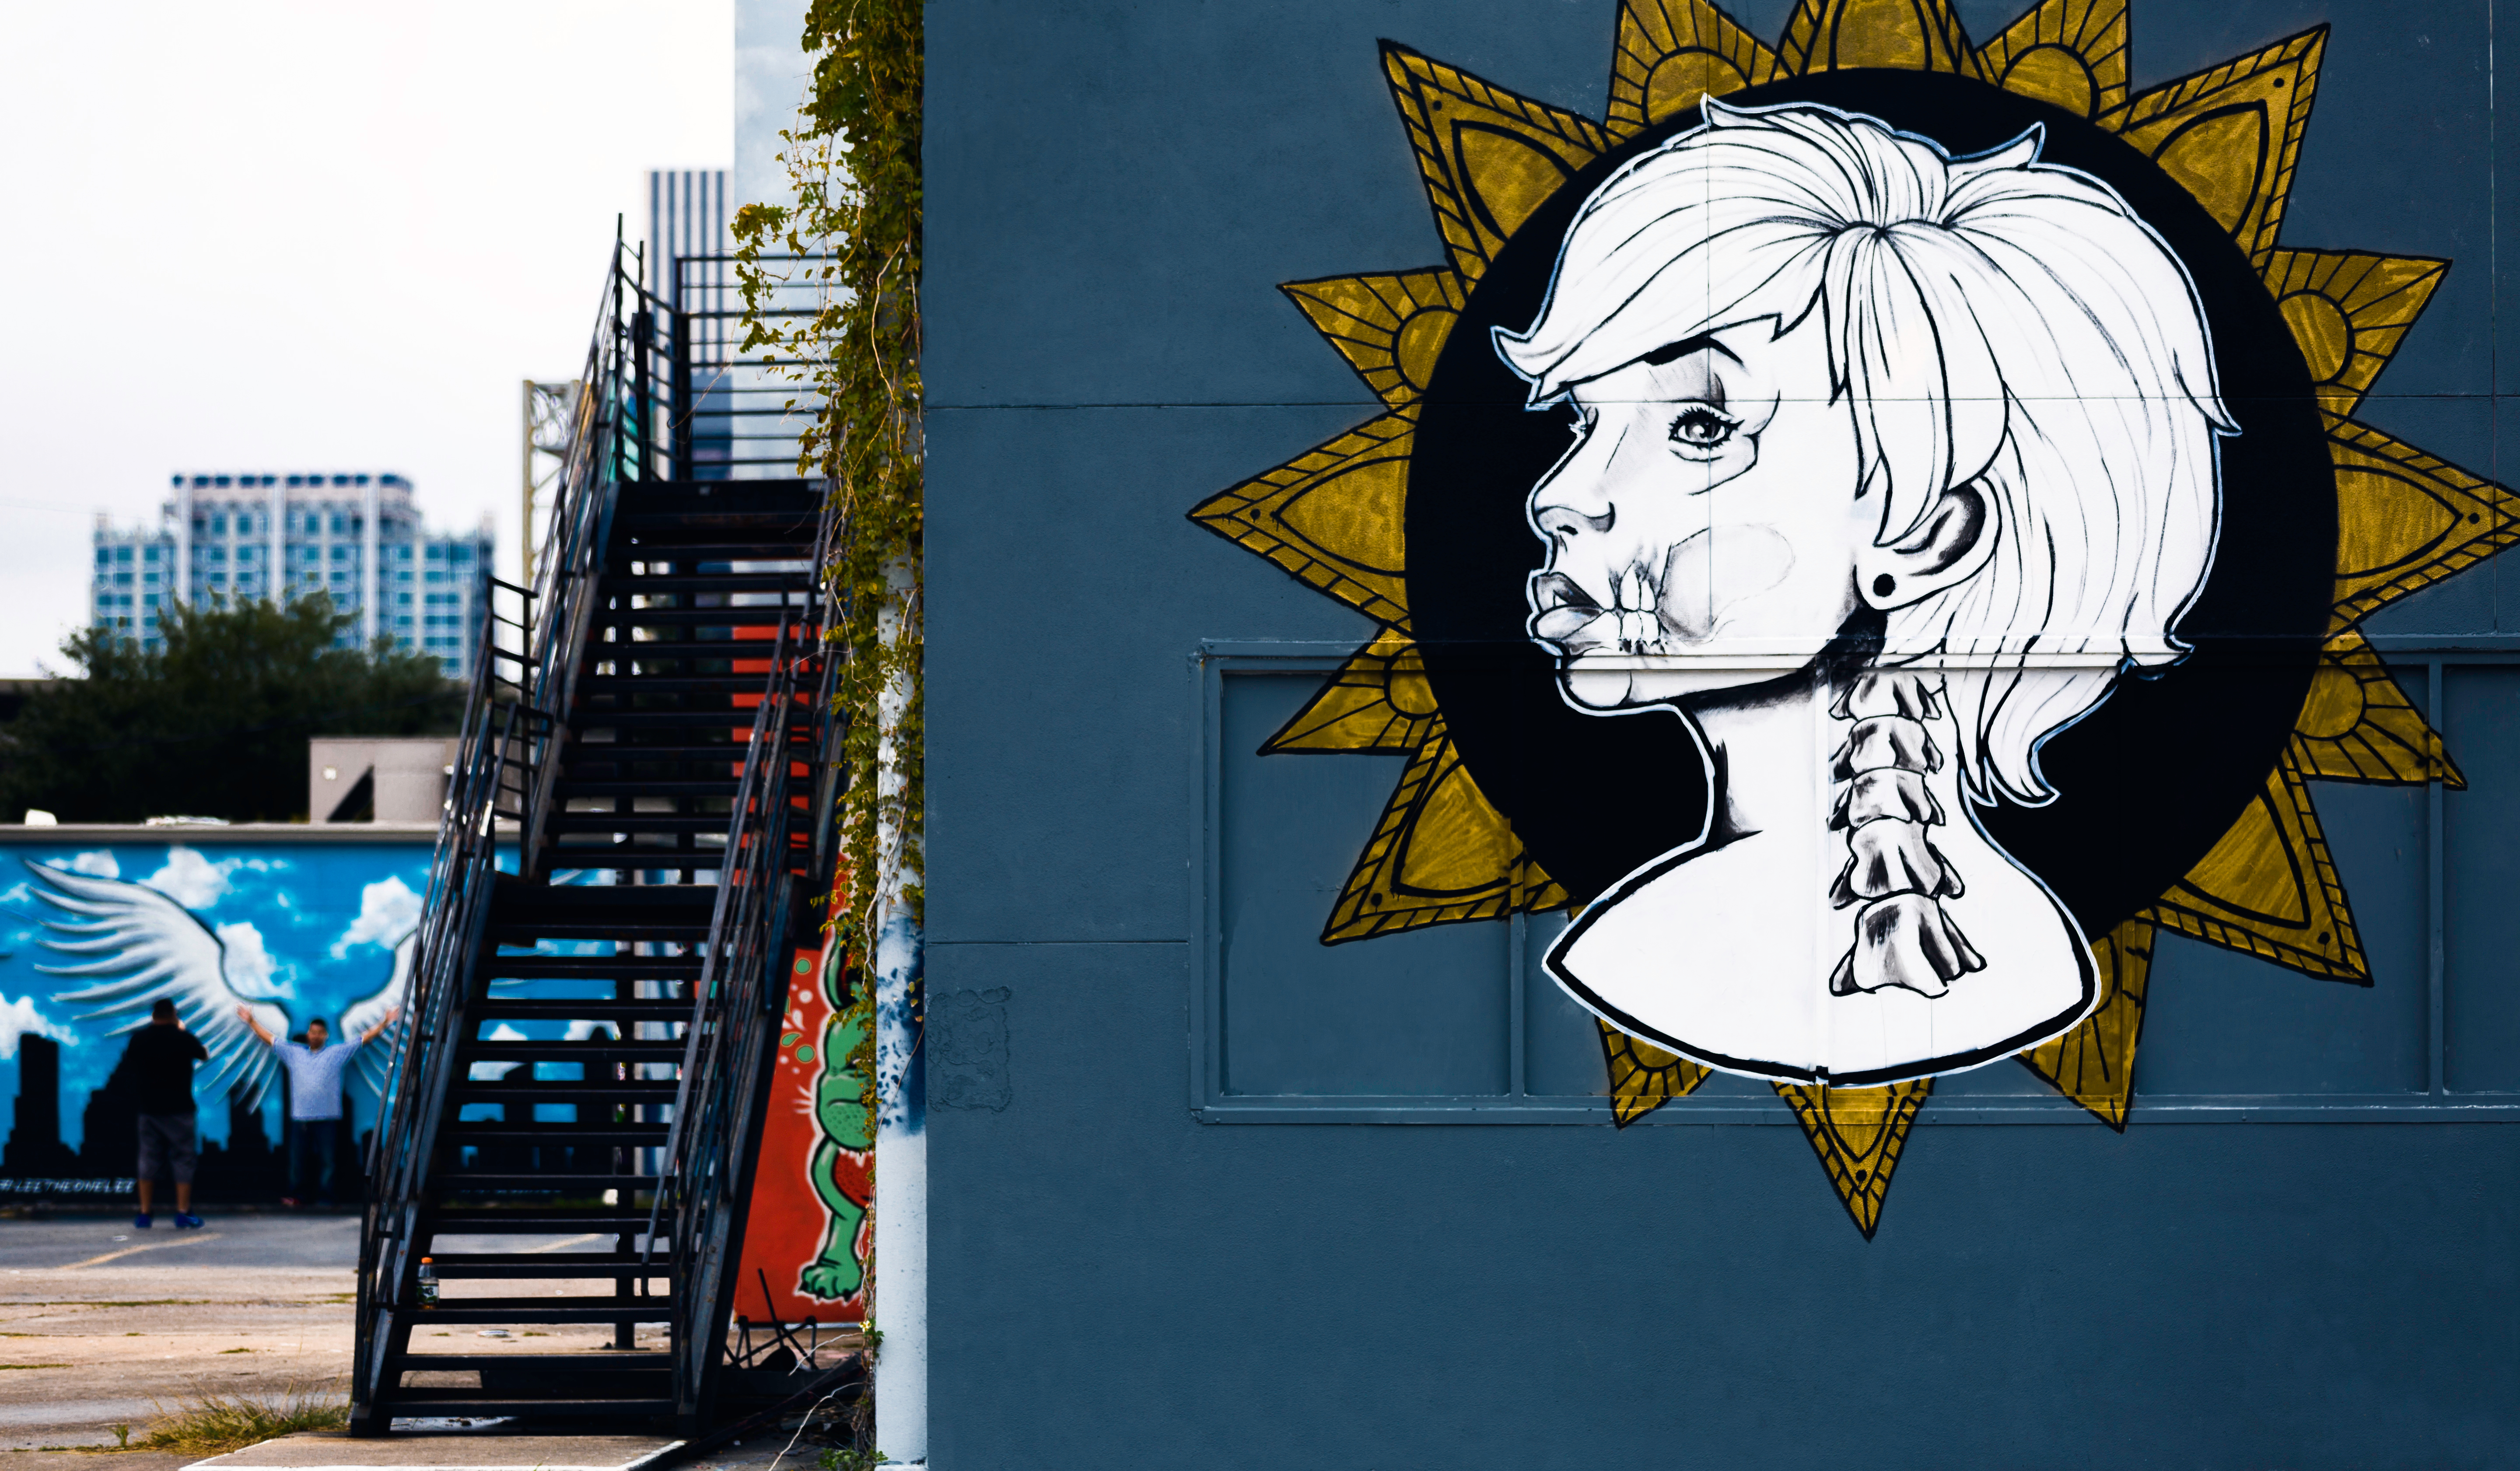
urban, graffiti, stairwell, street art, art, illustration, stairs, mural